History of the British Army

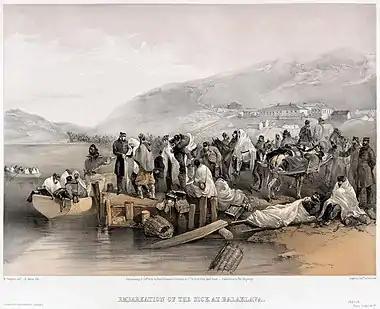
The bad conditions of the sick and injured in the Crimean War were widely publicized

The Seven Years' War, which took place from 1755 to 1763, has sometimes been described as the first true world war, in that conflict took place in almost every continent and on almost all the oceans. Although there were early setbacks, British troops eventually were victorious in every theatre.